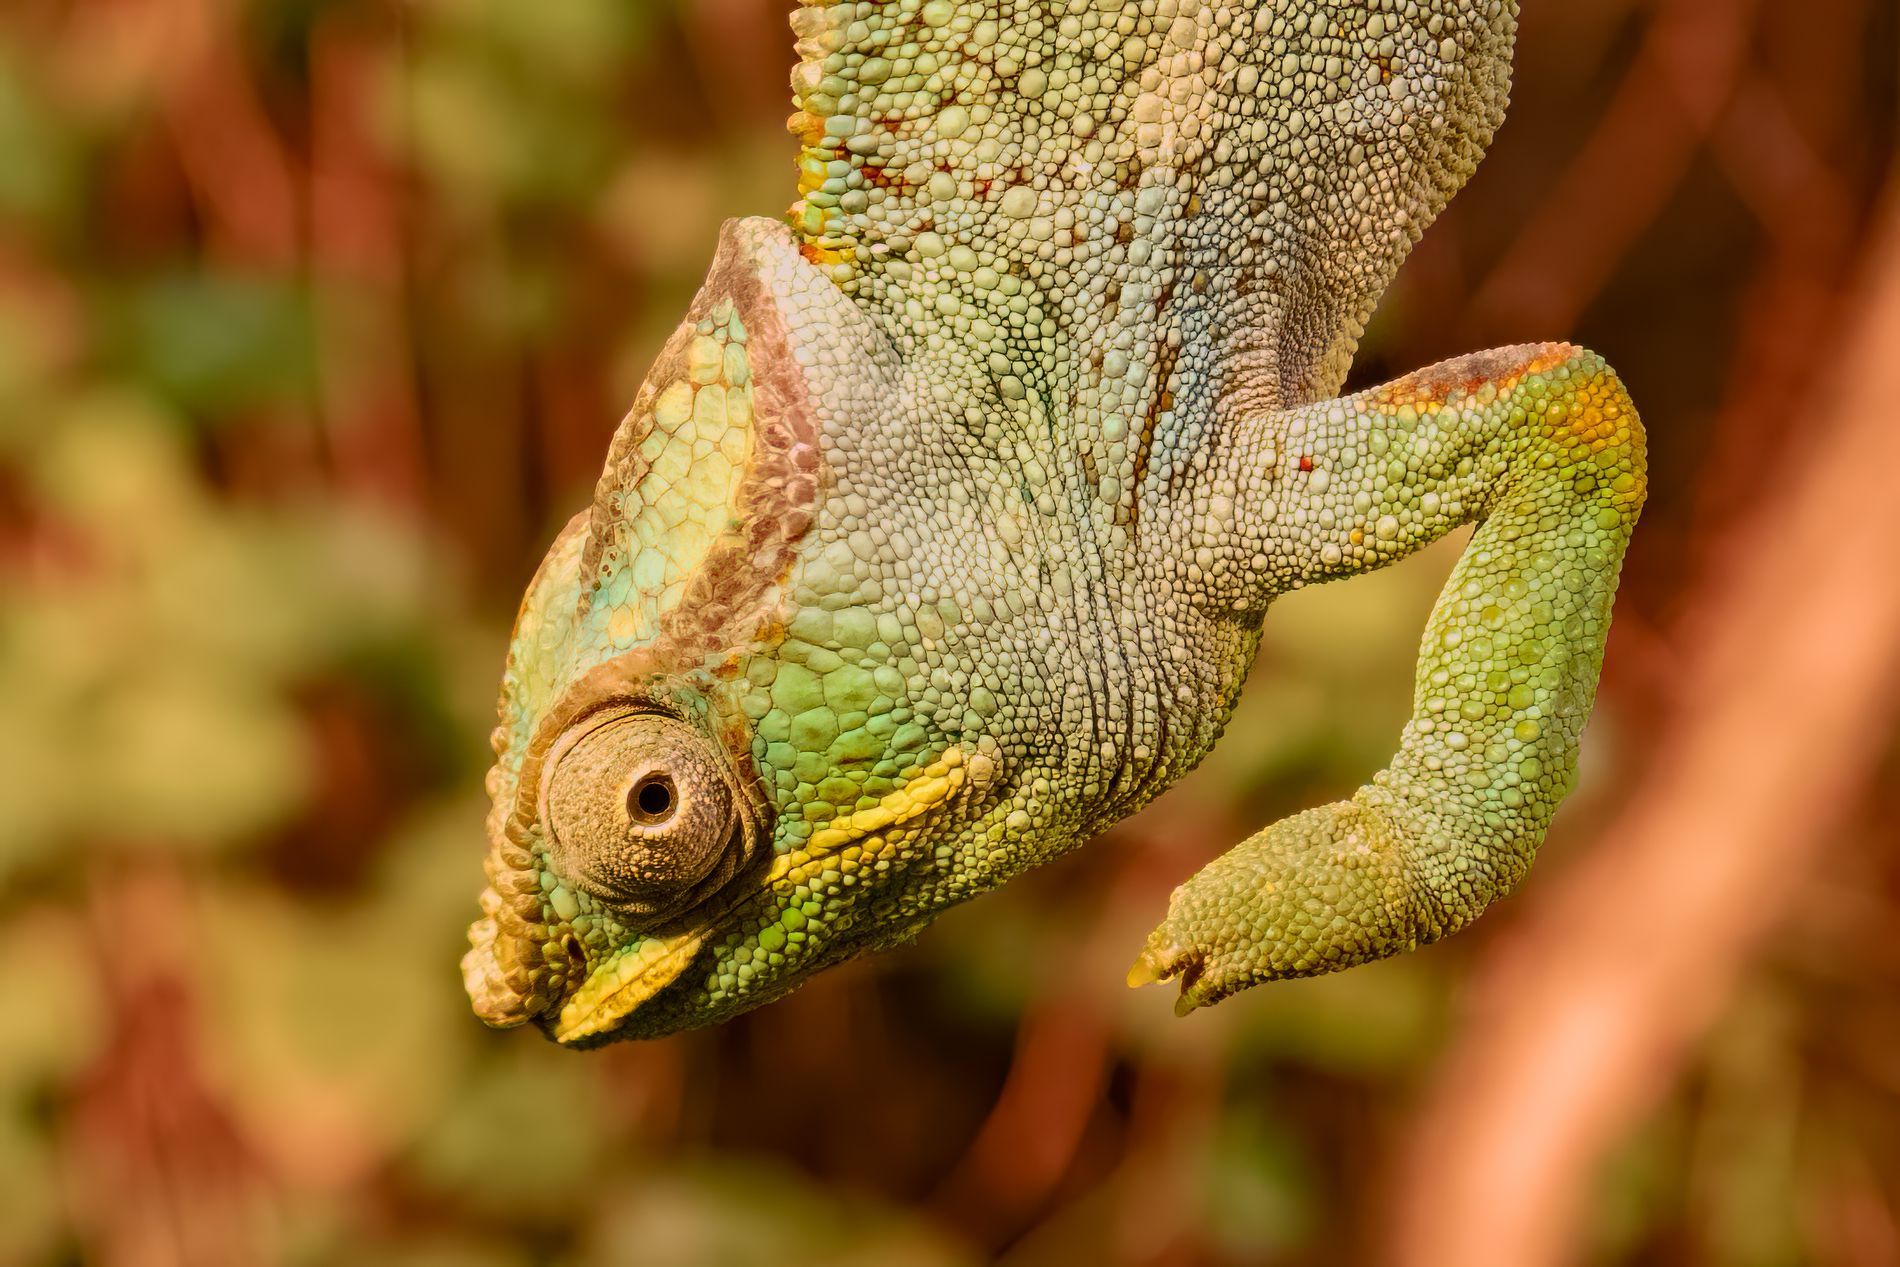
Colorful Chameleon
The image shows a chameleon hanging upside down. Its body is covered in varying shades of green, yellow, and brown. Its limbs are finely detailed, and its eye is large. The background is blurred with an earthy color.
Close-up shot. The image shows a colorful chameleon with its body colored in varying shades of green, yellow, and brown. The background is blurred, which emphasizes the chameleon's body and highlights its distinctive appearance and unique camouflage. The atmosphere in the image appears calm and natural.
Labels: Animal, Lizard, Reptile, Green Lizard, Iguana, Gecko, chameleon, background
Camera: SONY ILCE-7RM4
Lens: E 70-180mm F2.8 A056
Aperture: F4
Exposure: 1/250 sec
ISO: 2000
Focal length: 97.0 mm